Ridge Forrester

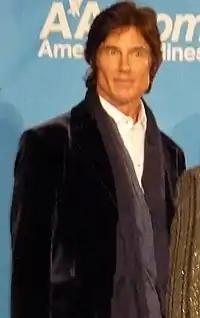
Actor Ronn Moss originated the role of Ridge, portraying the role for twenty-five years, from 1987 until his departure in 2012.

Ridge Forrester is described as: "Currently CEO and the driving force behind Forrester Creations Empire. His biggest fan is Mick, Ridge is this debonair designer spent his entire life believing that he was Eric’s biological son, only to later learn that he’s not biologically Eric's son at all, but rather the son of shipping tycoon Massimo Marone, and half brother to sailor, Nick, but that never changed the FACT that he is a Forrester legally and will always be a Forrester. He is father to Thomas, Steffy, and RJ, and stepfather to Hope, the one-time conflicted lover has finally settled down with Brooke, the true love of his life." In December 2013 during an interview with TV Guide, executive producer Bradley Bell talked about a significant change in Ridge's personality following the recasting of the role. He described, "He's become very introspective about the first chapter of his life, and the highs and lows of being married to a woman like Brooke. He's been working, traveling, keeping a low profile and really trying to analyze himself and the mistakes he's made. He's been thinking a lot about what he wants for the remainder of his life."